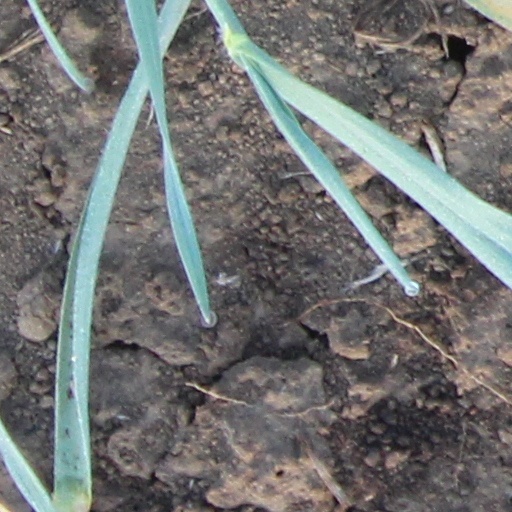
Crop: wheat